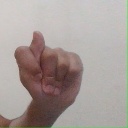
अक्षर: ट